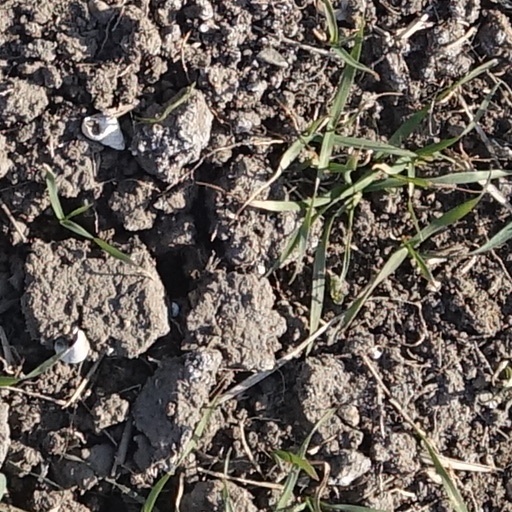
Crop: wheat